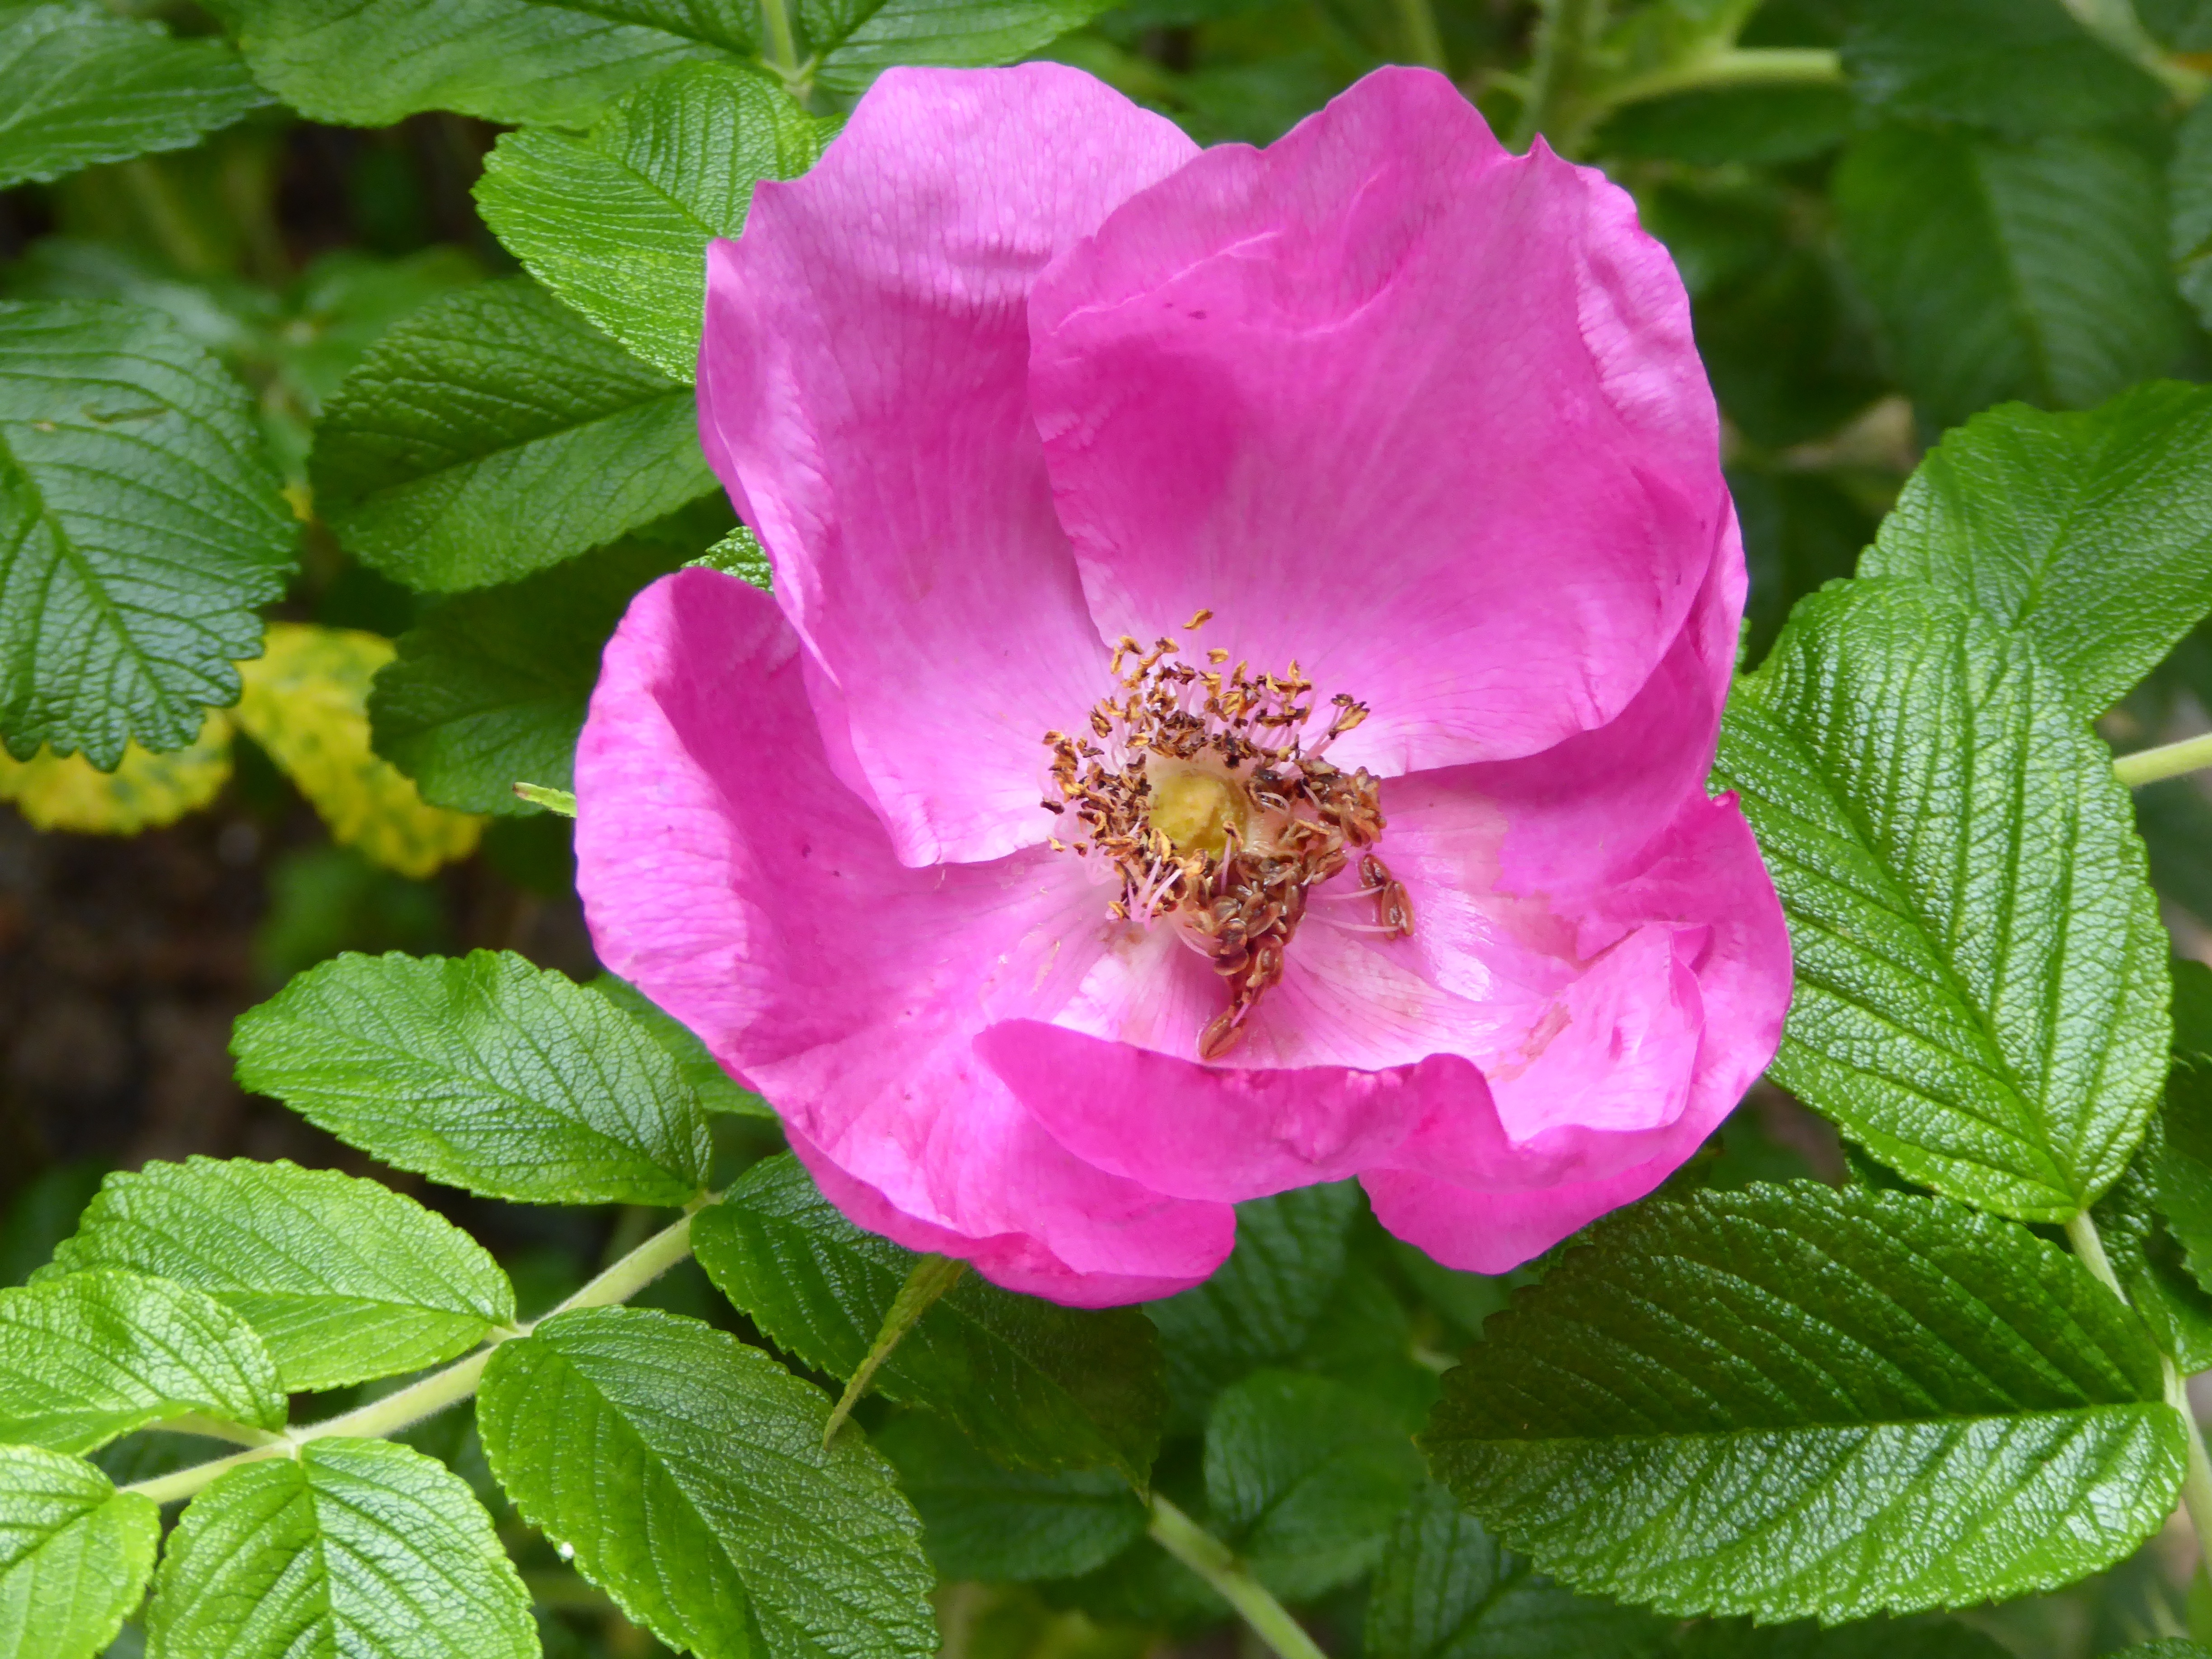
nature, blossom, plant, flower, petal, bloom, rose, botany, pink, close, flora, shrub, beautiful, floribunda, bush rose, wild rose, rosa canina, flowering plant, garden roses, rose family, rosa rugosa, land plant, rosa centifolia, rose order, rosa rubiginosa, rosa gallica, prickly rose